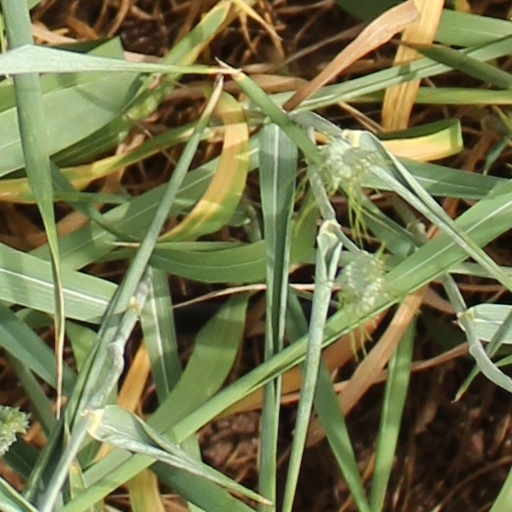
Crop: wheat